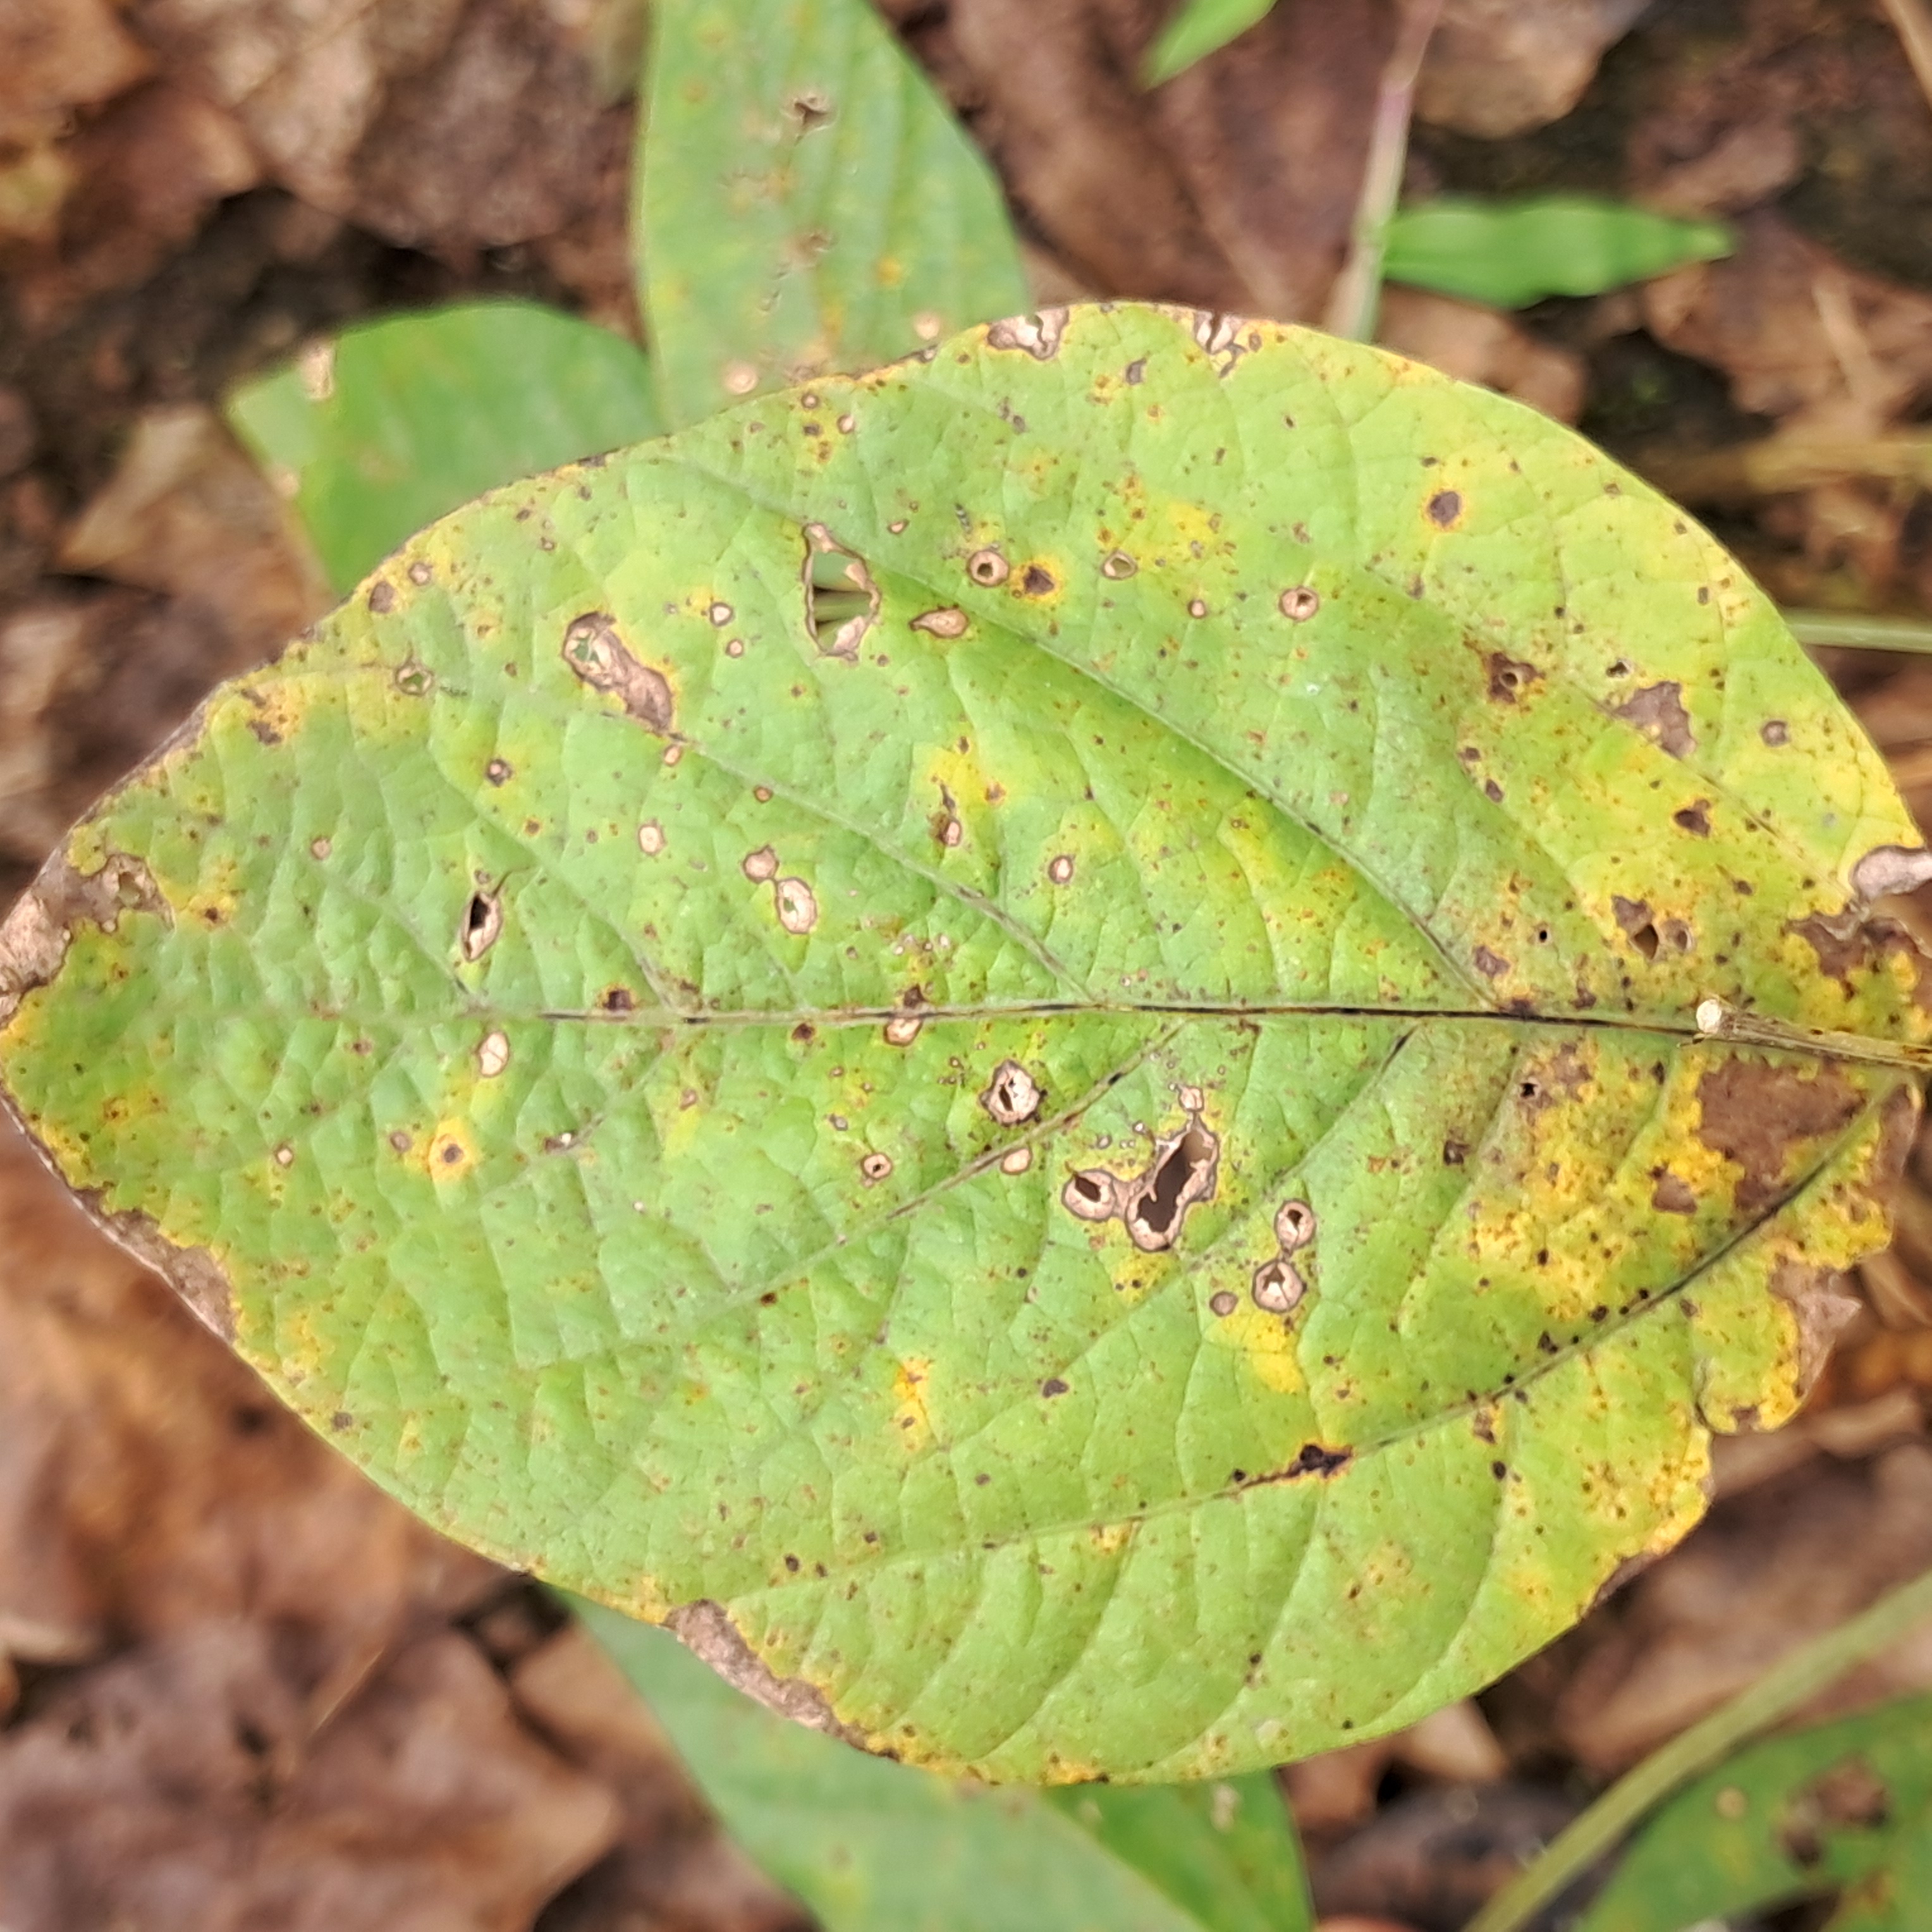
Label: Rust